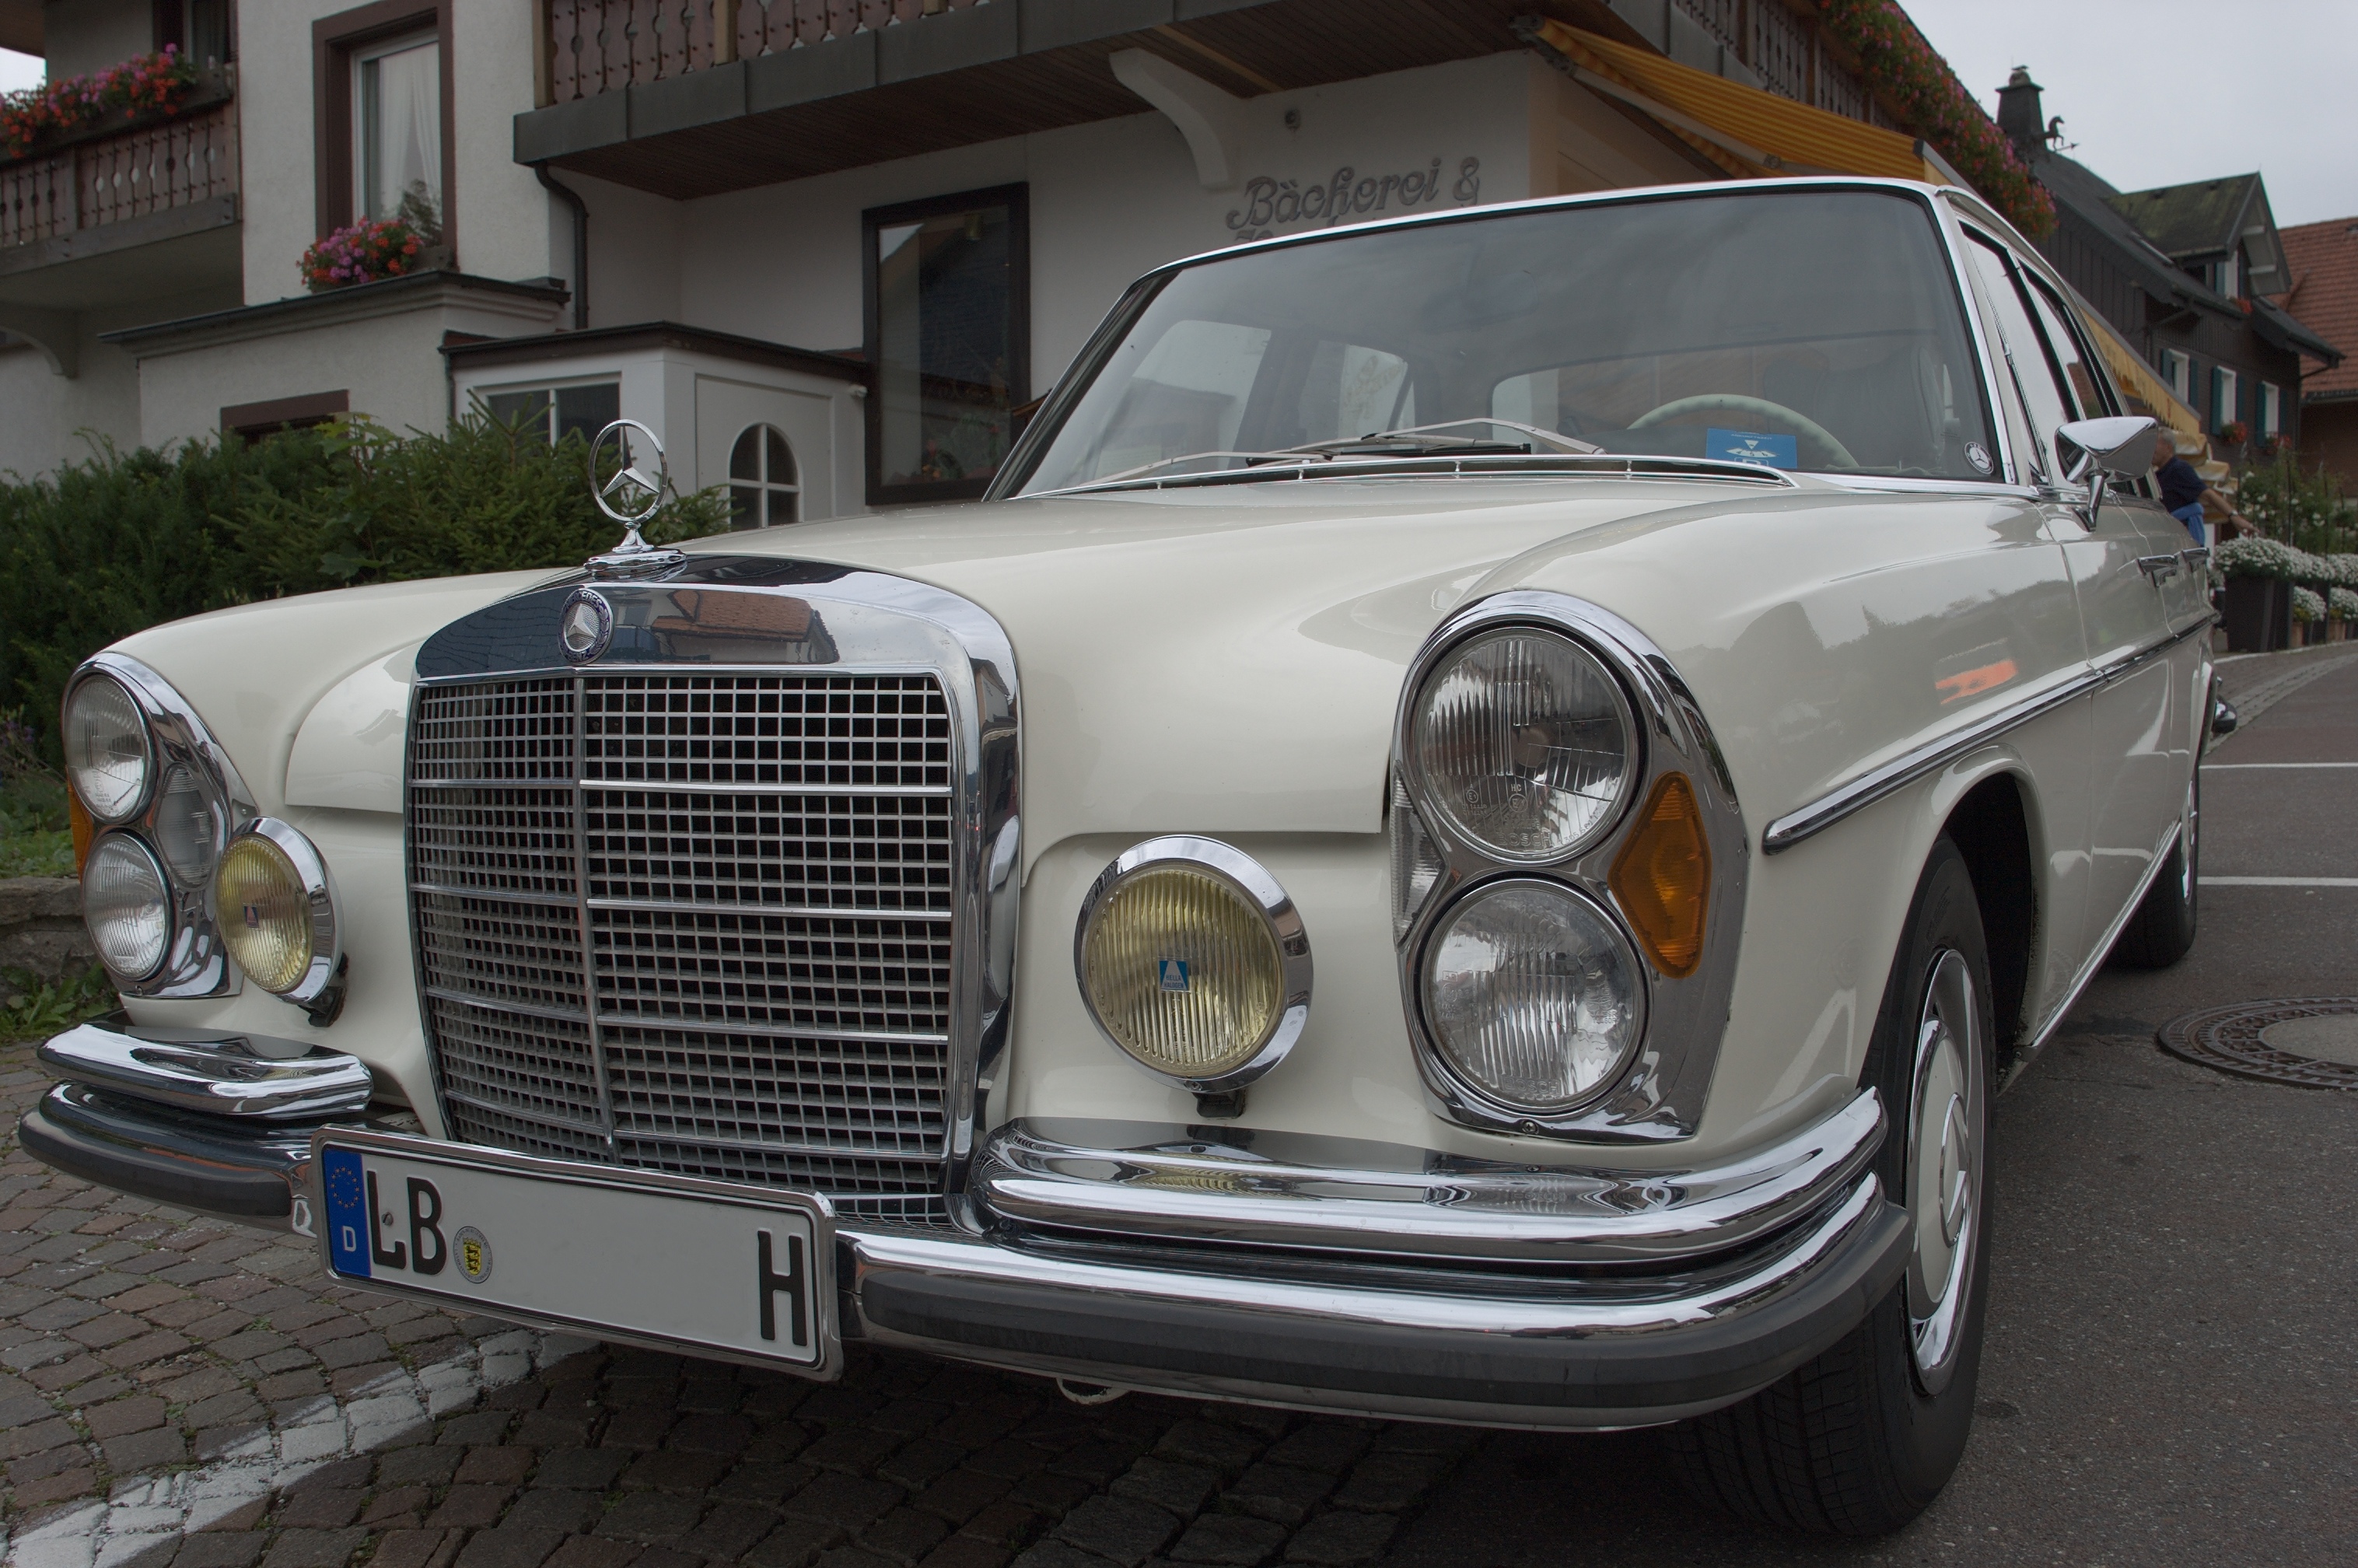
car, vehicle, classic car, vintage car, 2012, sedan, rawtherapee, pentax, mercedes, convertible, fahrzeug, 20mm, mercedes benz, lenstagged, steffenzahn, k100d, justpentax, iamflickr, cosina, voigtlander, skopar, colorskopar, cv20, colorskopar20mmf35slii, 20mmf35slii, voigtlander20mm, cv2035, skopar20mmf35, cosinavoigtl nder, cosinavoigtl ndercolorskopar20mmf35, voigtl nder20mmf35colorskoparslii, voigtl nder20mmf35, antique car, land vehicle, automobile make, automotive exterior, compact car, luxury vehicle, mercedes benz w111, mercedes benz w108, mercedes benz w114, mercedes benz 600, mercedes benz w112